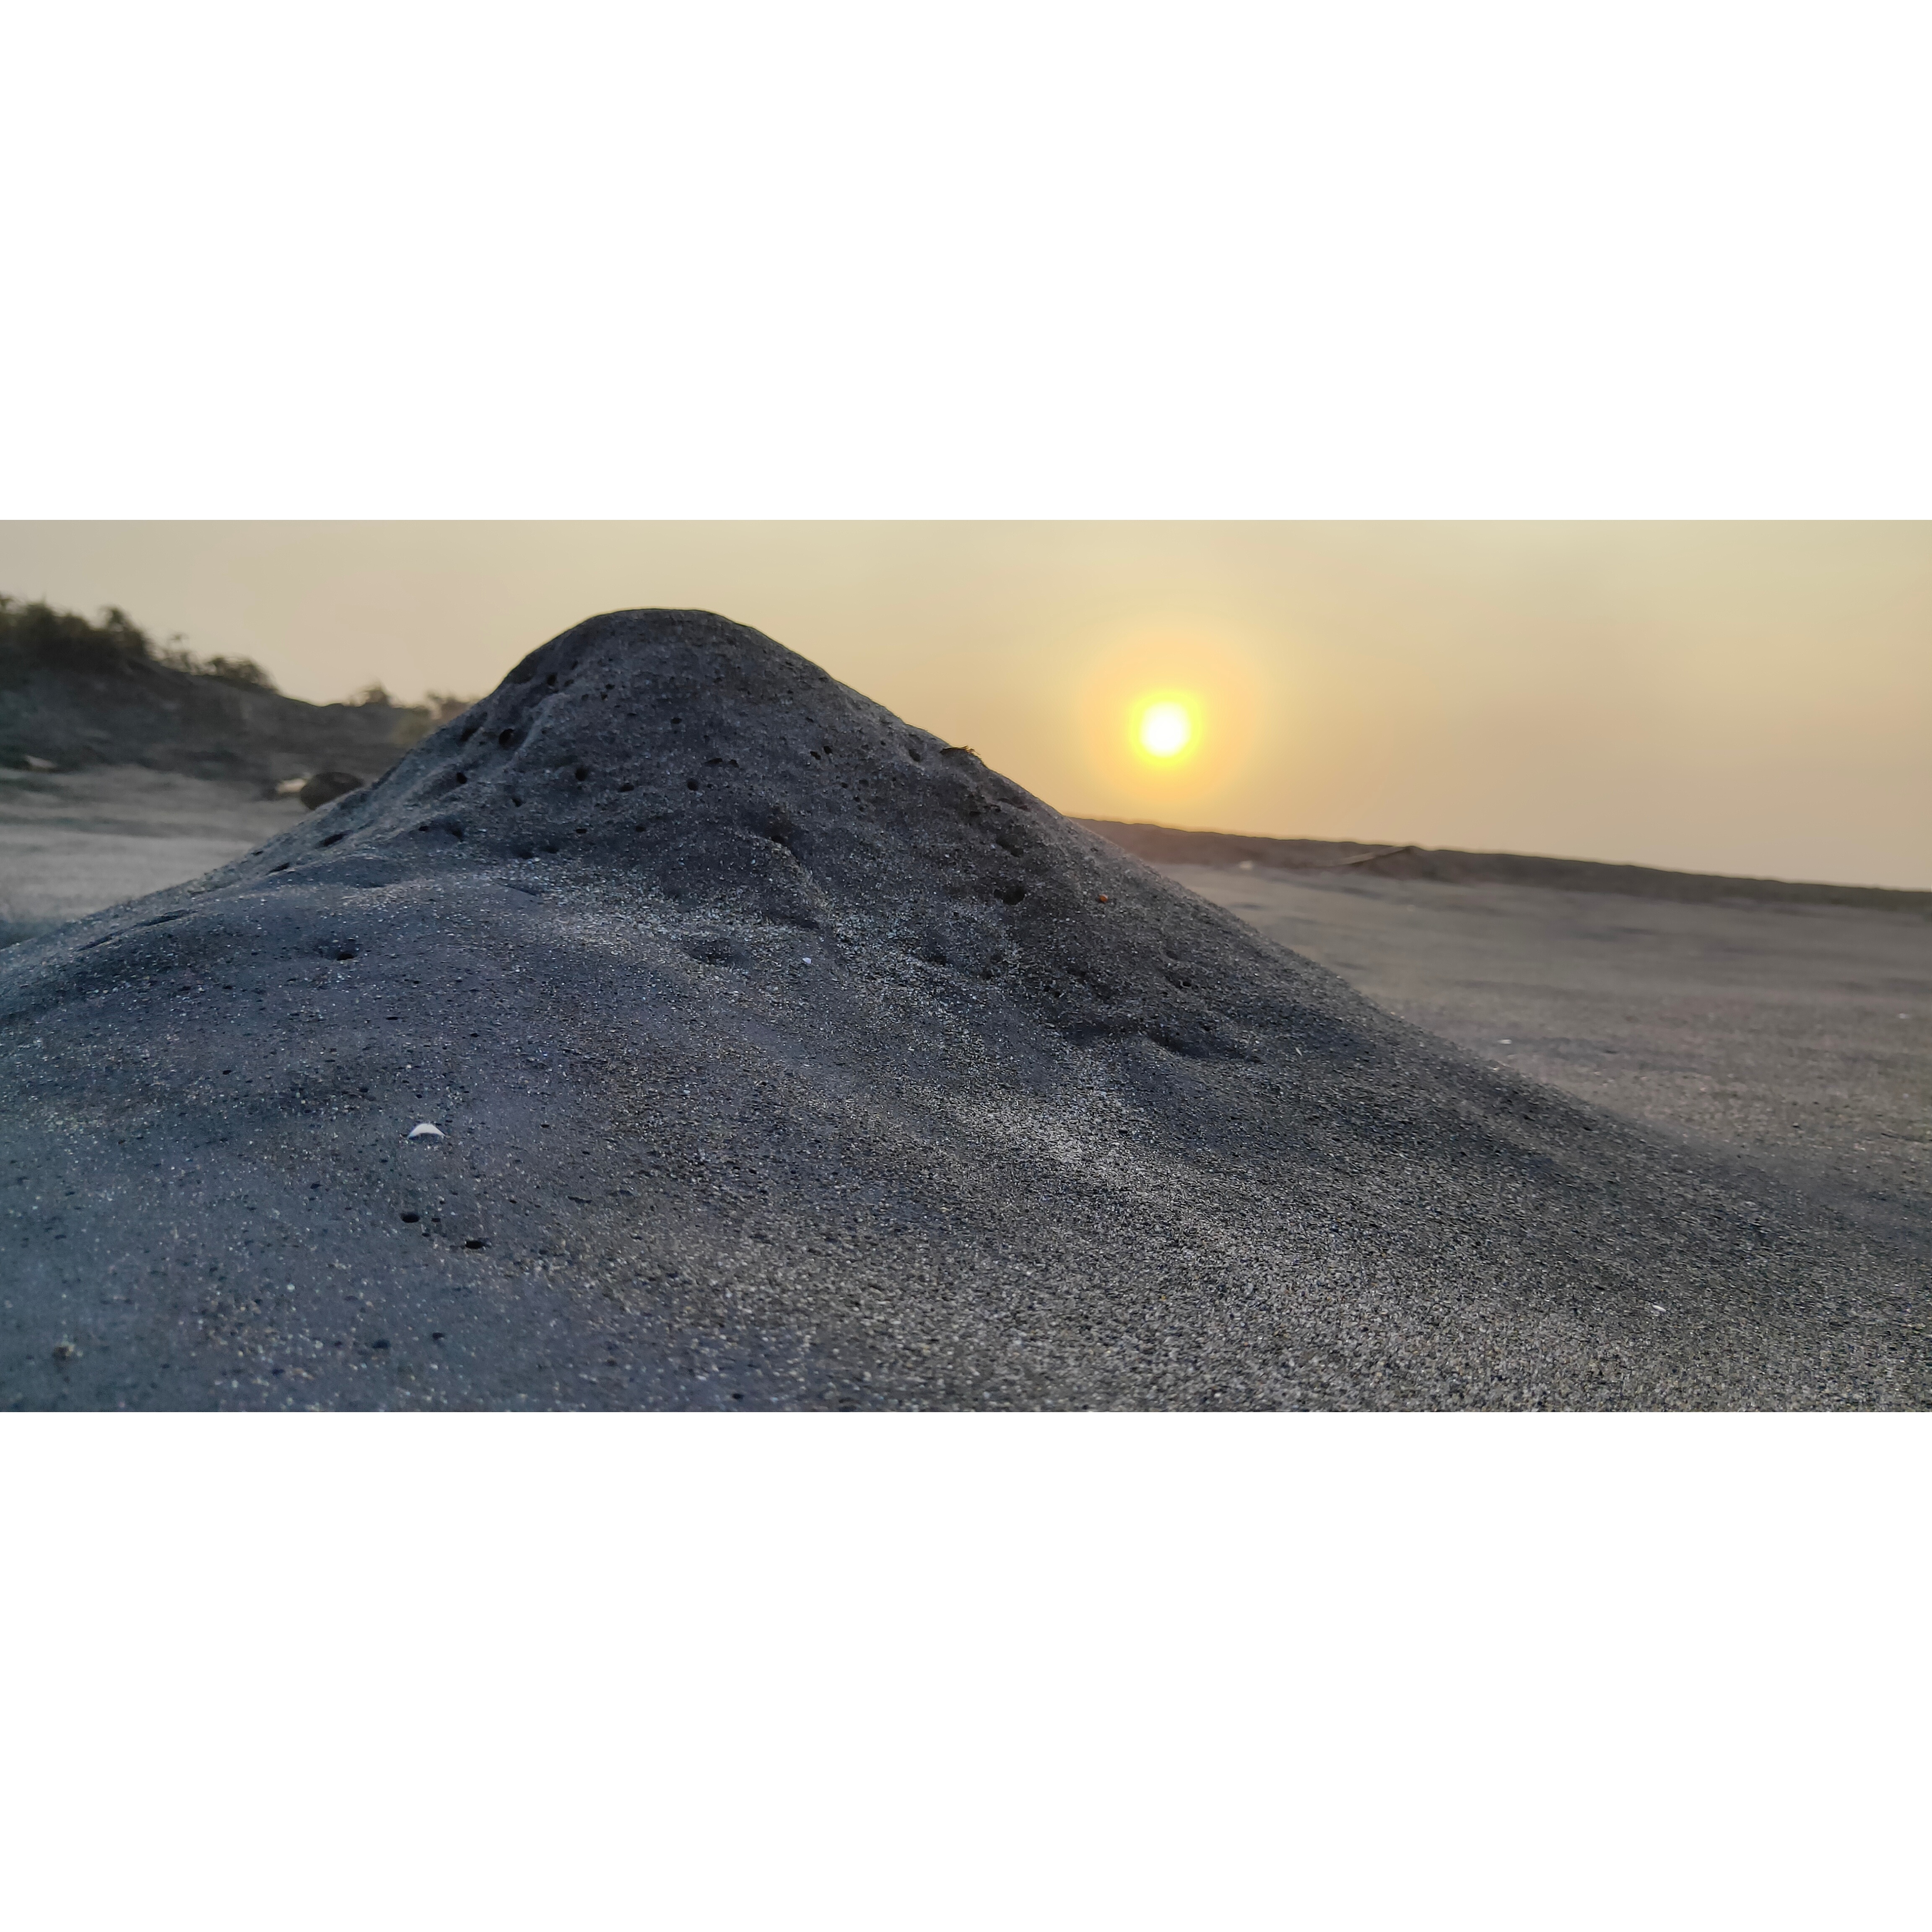
beach, photography, natural, sea, river, rock, sky, natural environment, ecoregion, landscape, asphalt, soil, road, sand